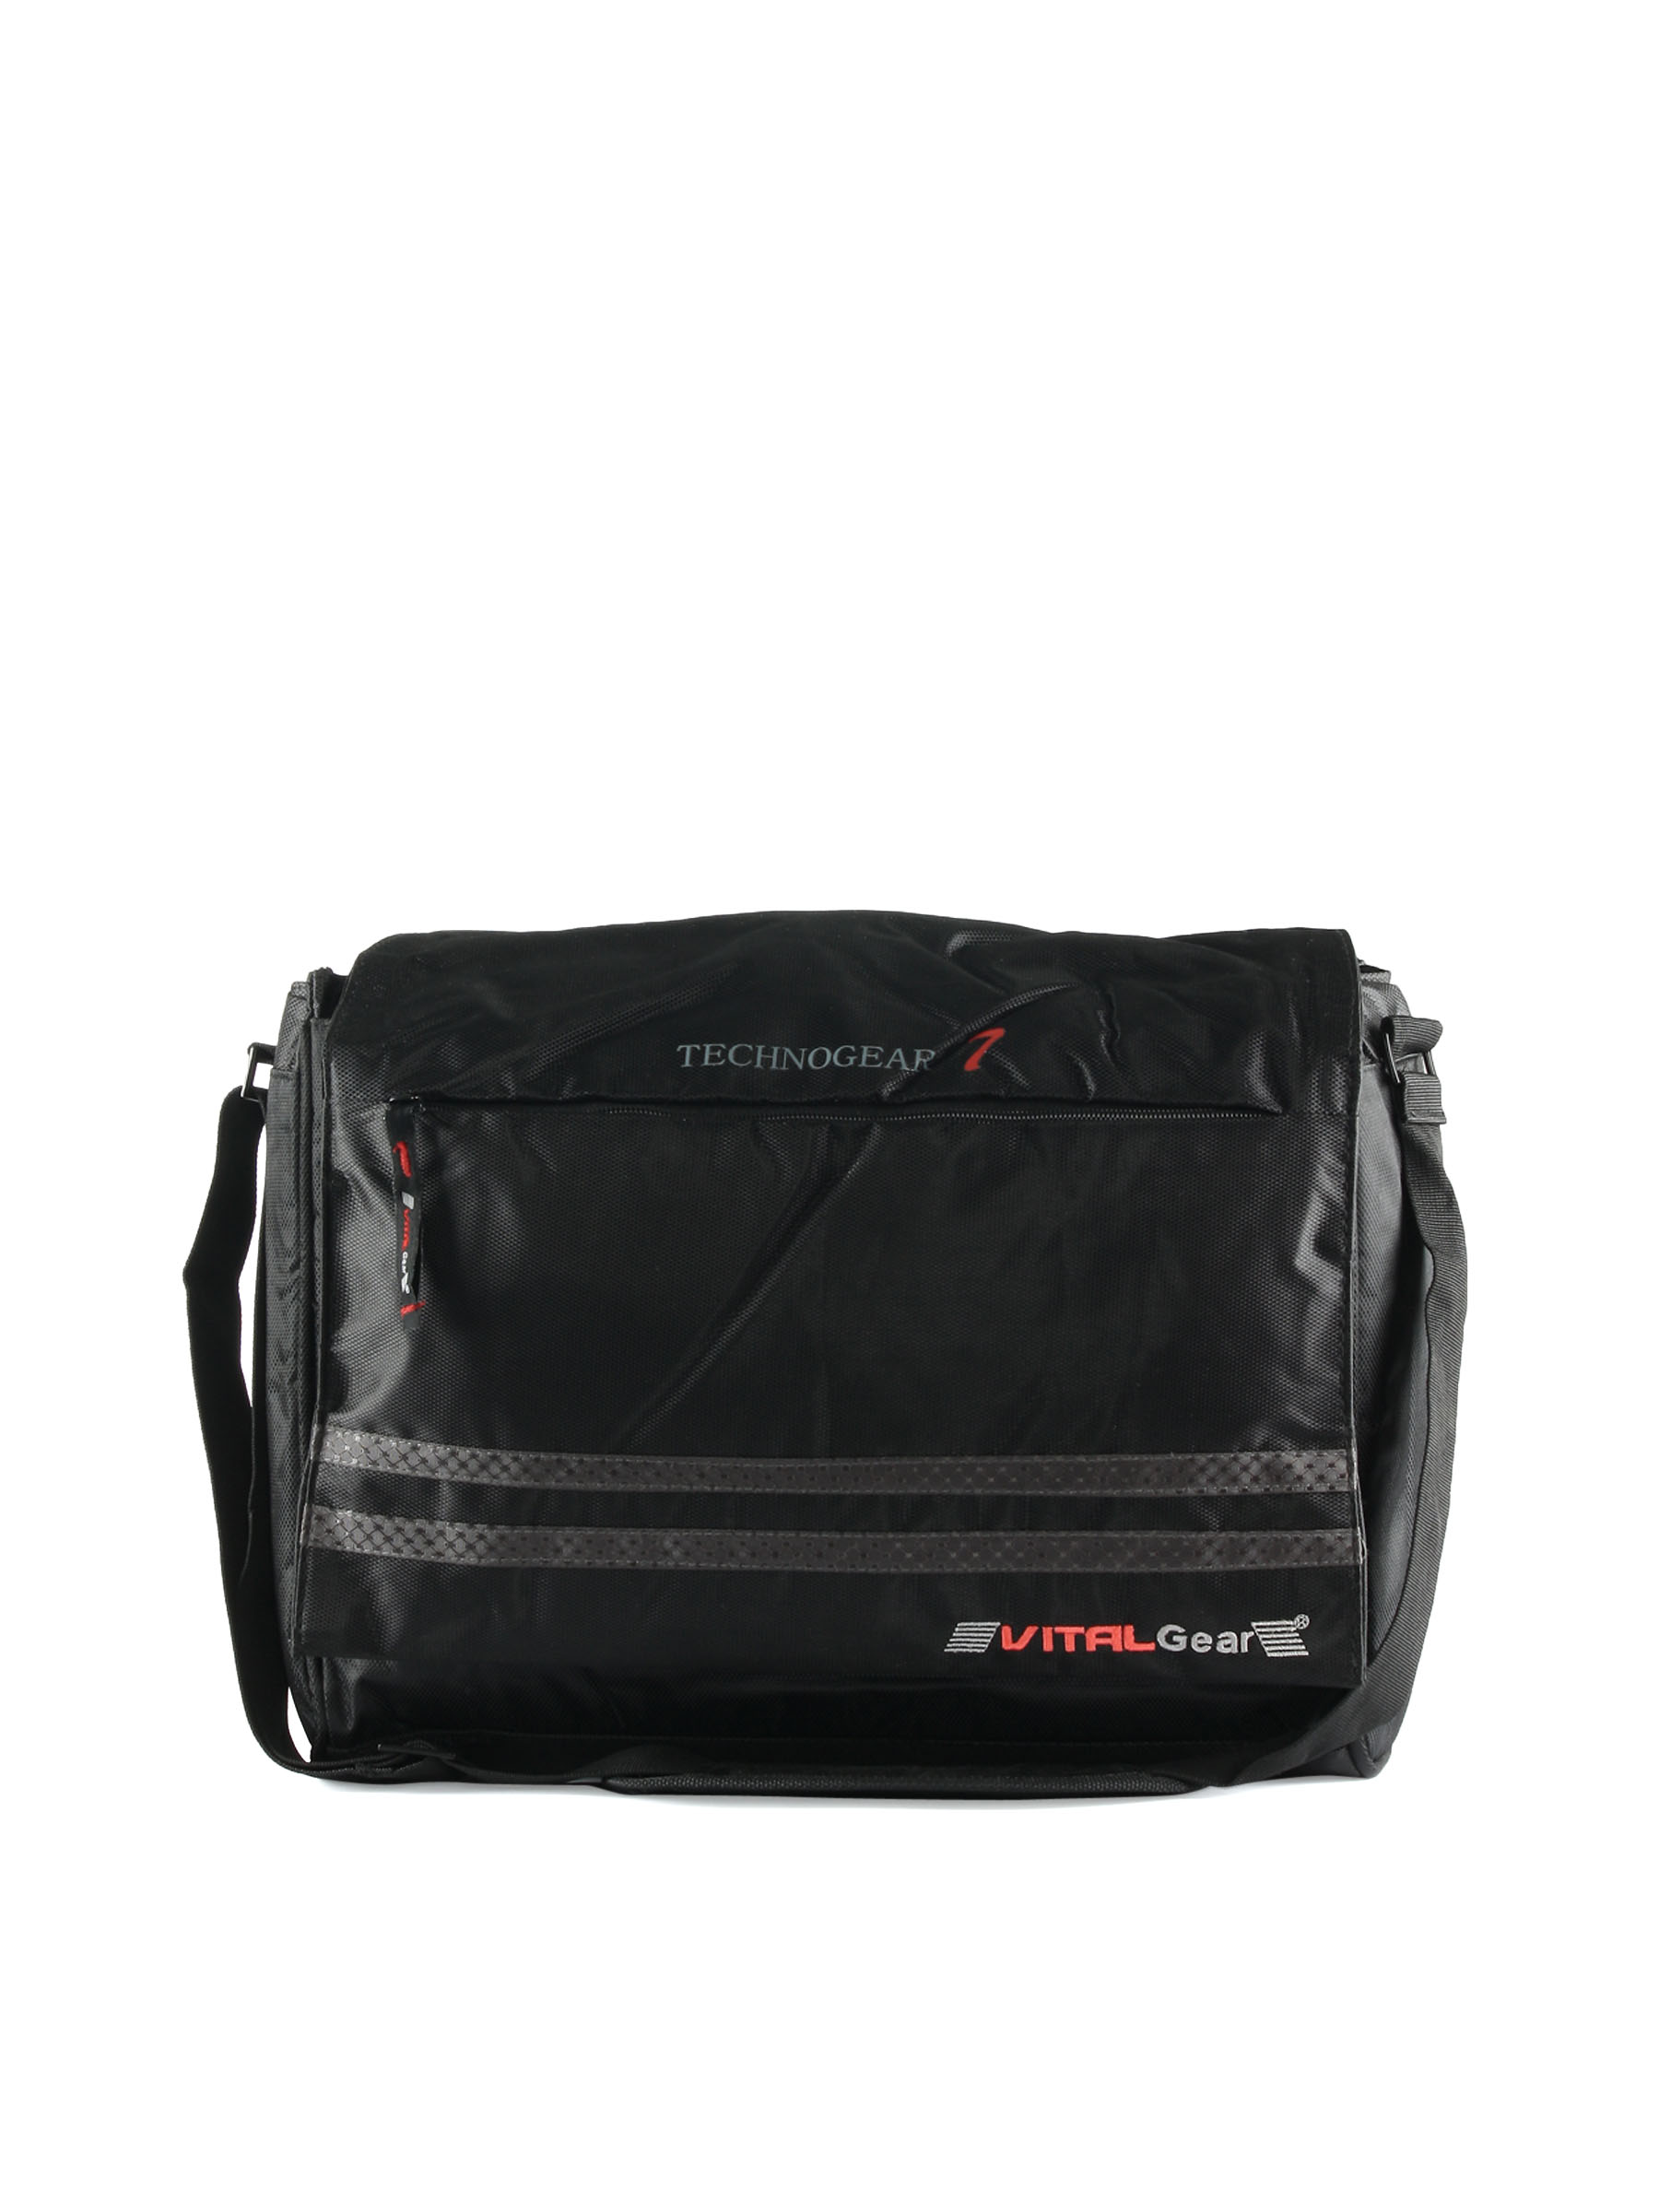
Vital Gear Unisex Black Laptop Bag
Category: Accessories / Bags / Laptop Bag
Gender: Unisex
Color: Black
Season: Summer 2015
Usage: Casual